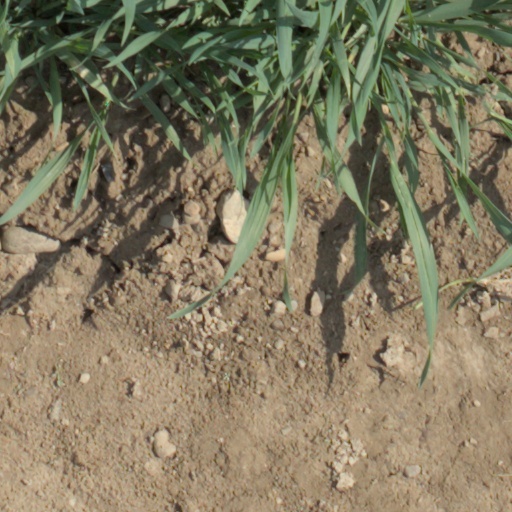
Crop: wheat